Gustavo Gelpí

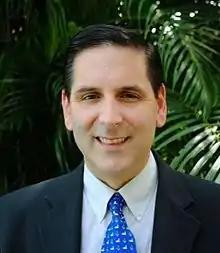

Gustavo Antonio Gelpí Jr. (born December 11, 1965) is an American lawyer who serves as a United States circuit judge of the United States Court of Appeals for the First Circuit. He is a former chief United States district judge of the United States District Court for the District of Puerto Rico.